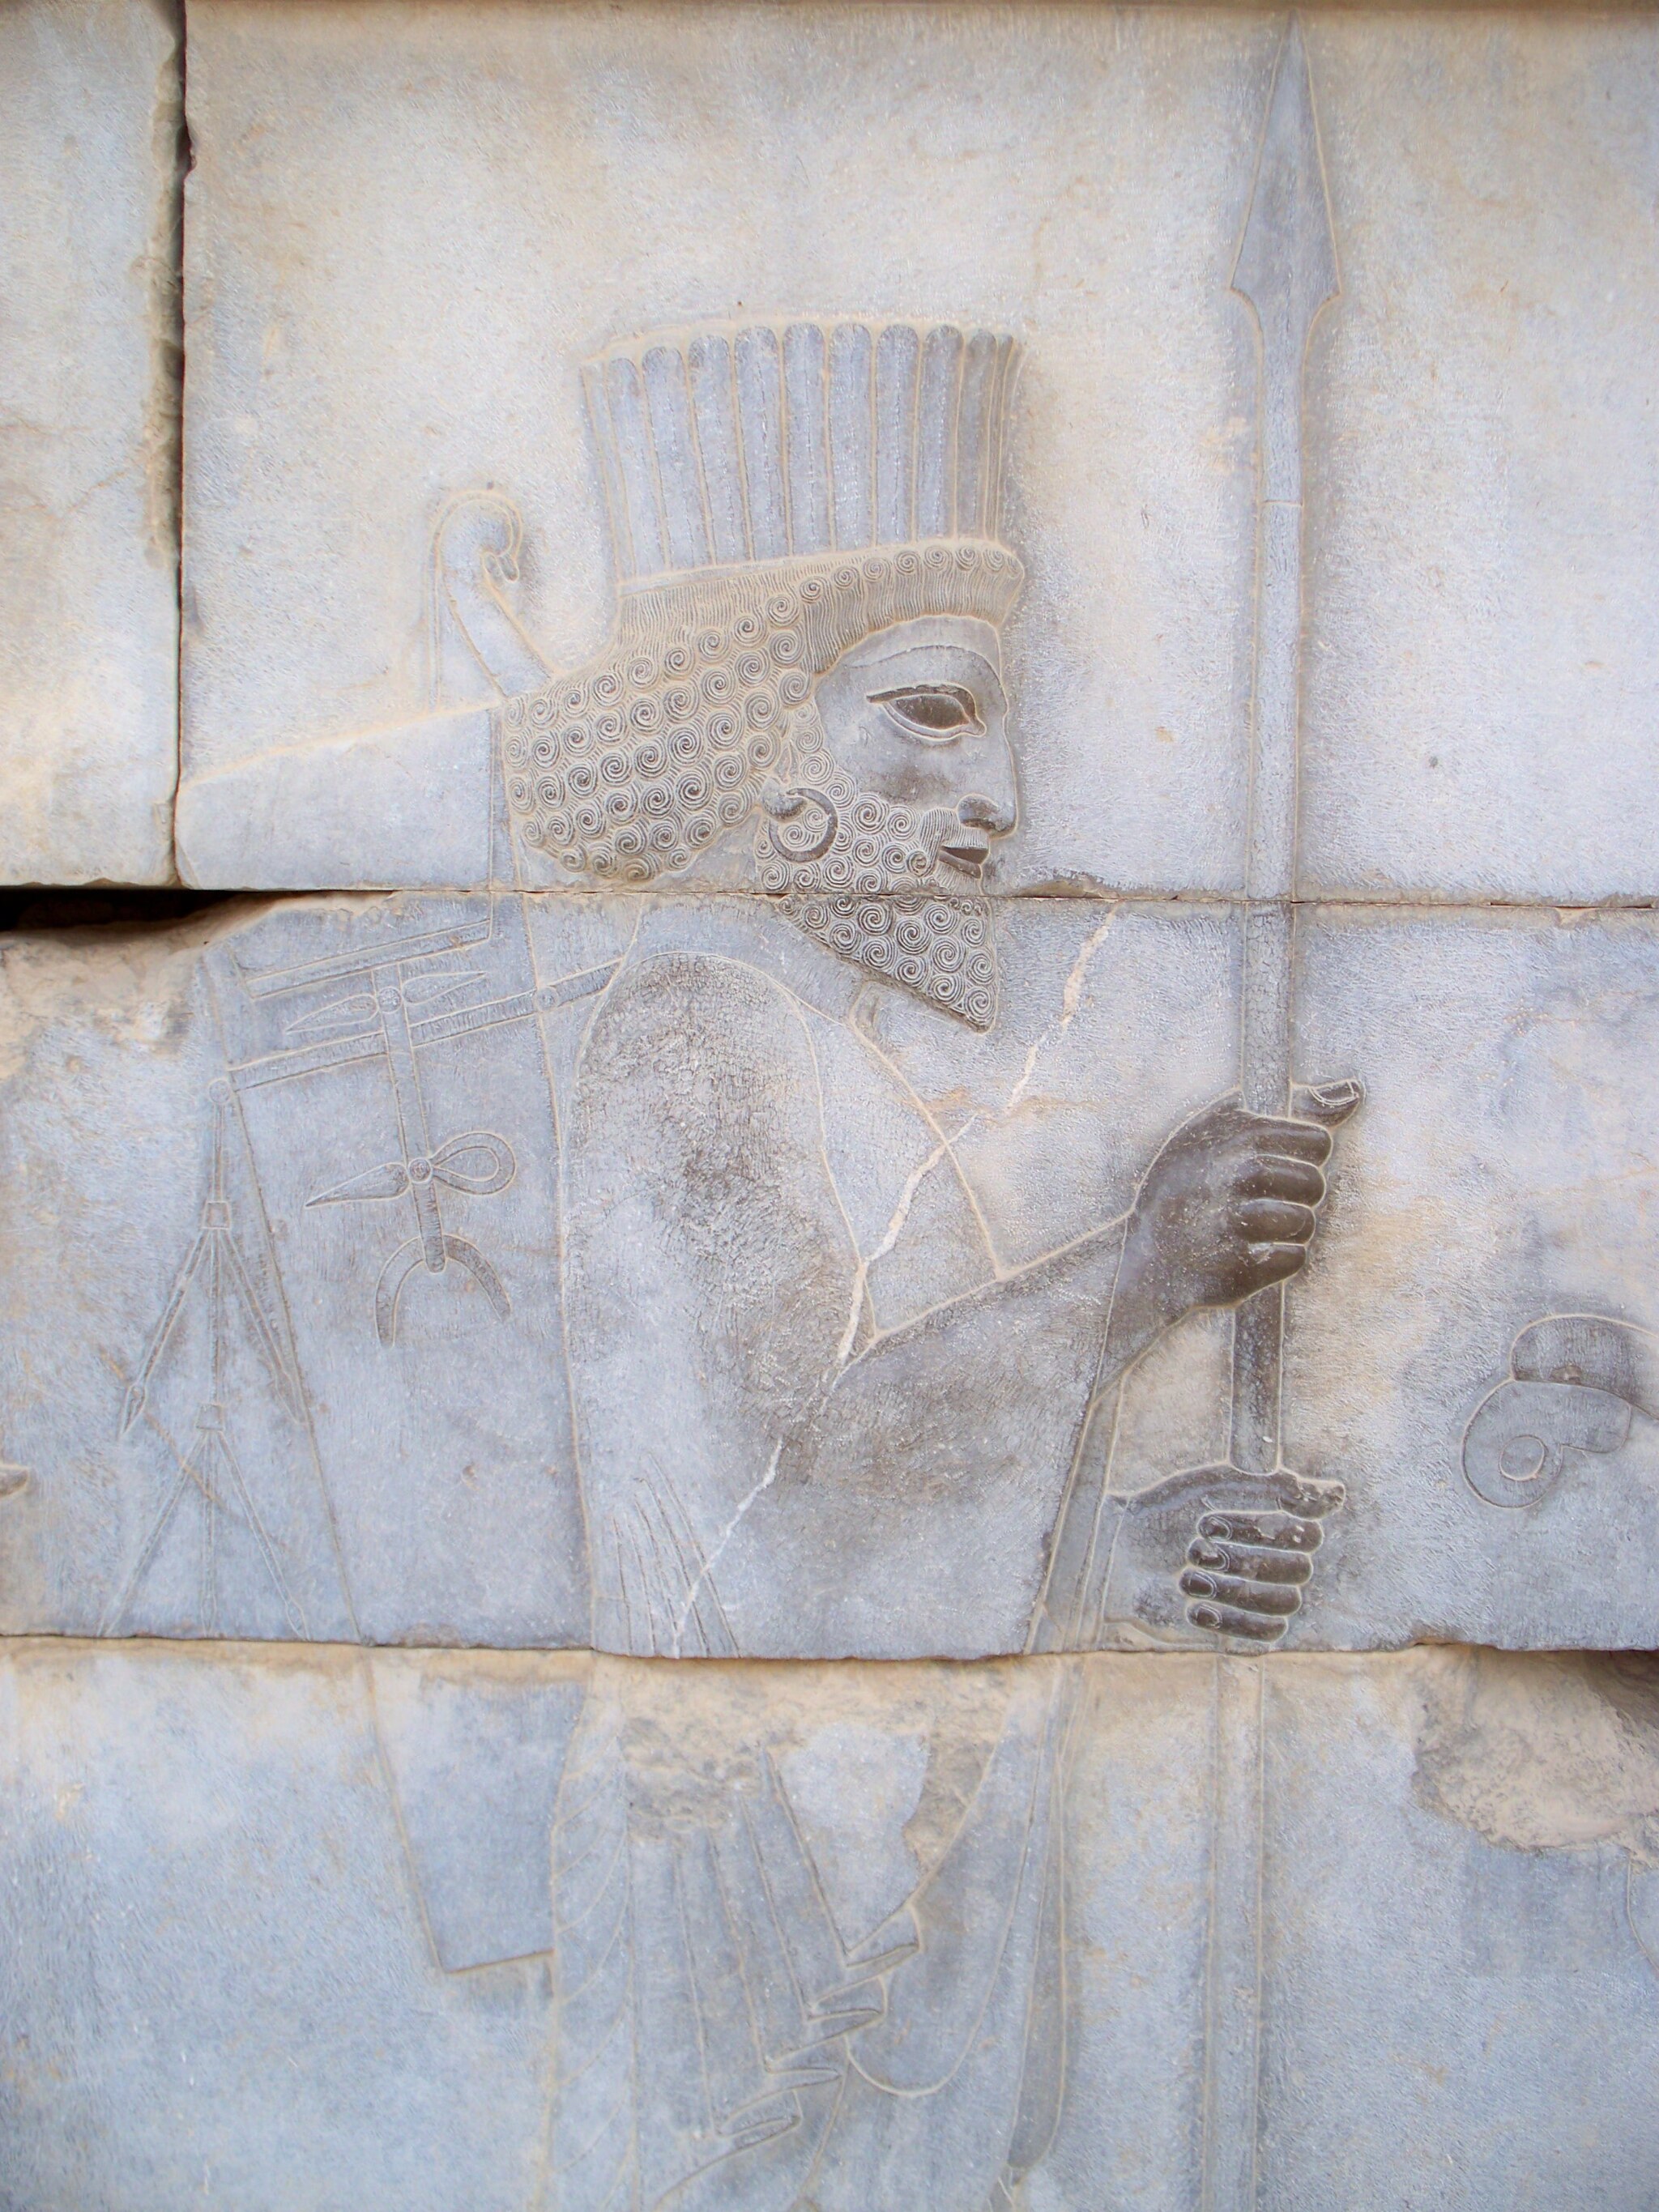
Title: Persepolis, Iran (28775504526)
Description: Are you dreaming of visiting Iran? See Ancient Persepolis? I will be glad to talk about this topic in the messenger www.messenger.com/t/zametki Мечтаешь посетить Иран? Увидеть Древний Персеполис? Буду рад пообщаться на эту тему в мессенжере www.messenger.com/t/zametki
Date: 2008-01-01 12:05
Categories: Reliefs of Achaemenid warriors in Persepolis, Flickr images reviewed by FlickreviewR 2, 2008 in Persepolis, Northern staircase of Tripylon, Photographs by Sasha India